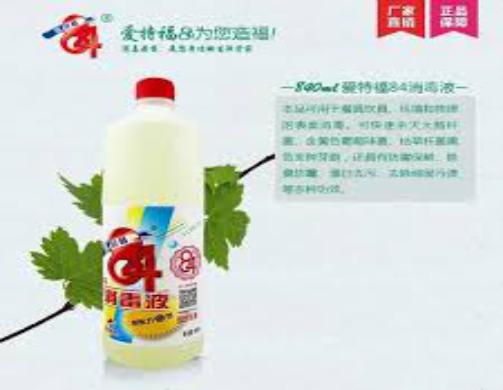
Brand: AiTeFu
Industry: Necessities